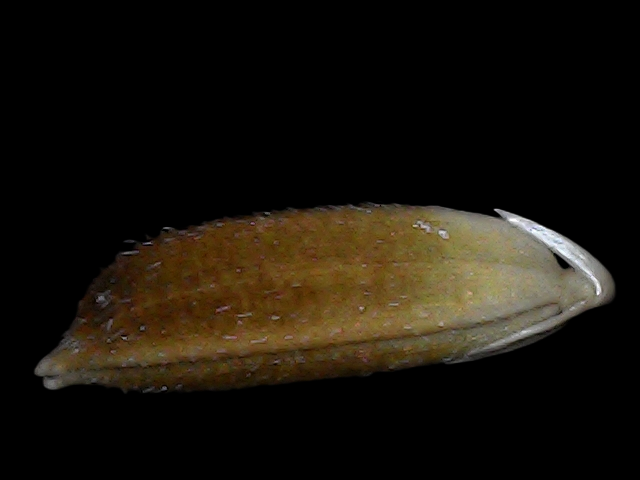
Rice variety: Bd56